Bylany (archaeological site)

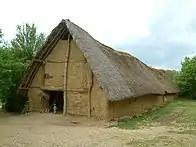

Since the first excavations in the 1950s, the archaeological site at Bylany has yielded a varying degree of Neolithic artefacts including pottery fragments, lithics, grinding tools, chipped stone (flints), polished stone (axes and adzes), whetstones (abrading, smoothing, and polishing tools), hand stones, and non-moveable pits, postholes, and ditches.